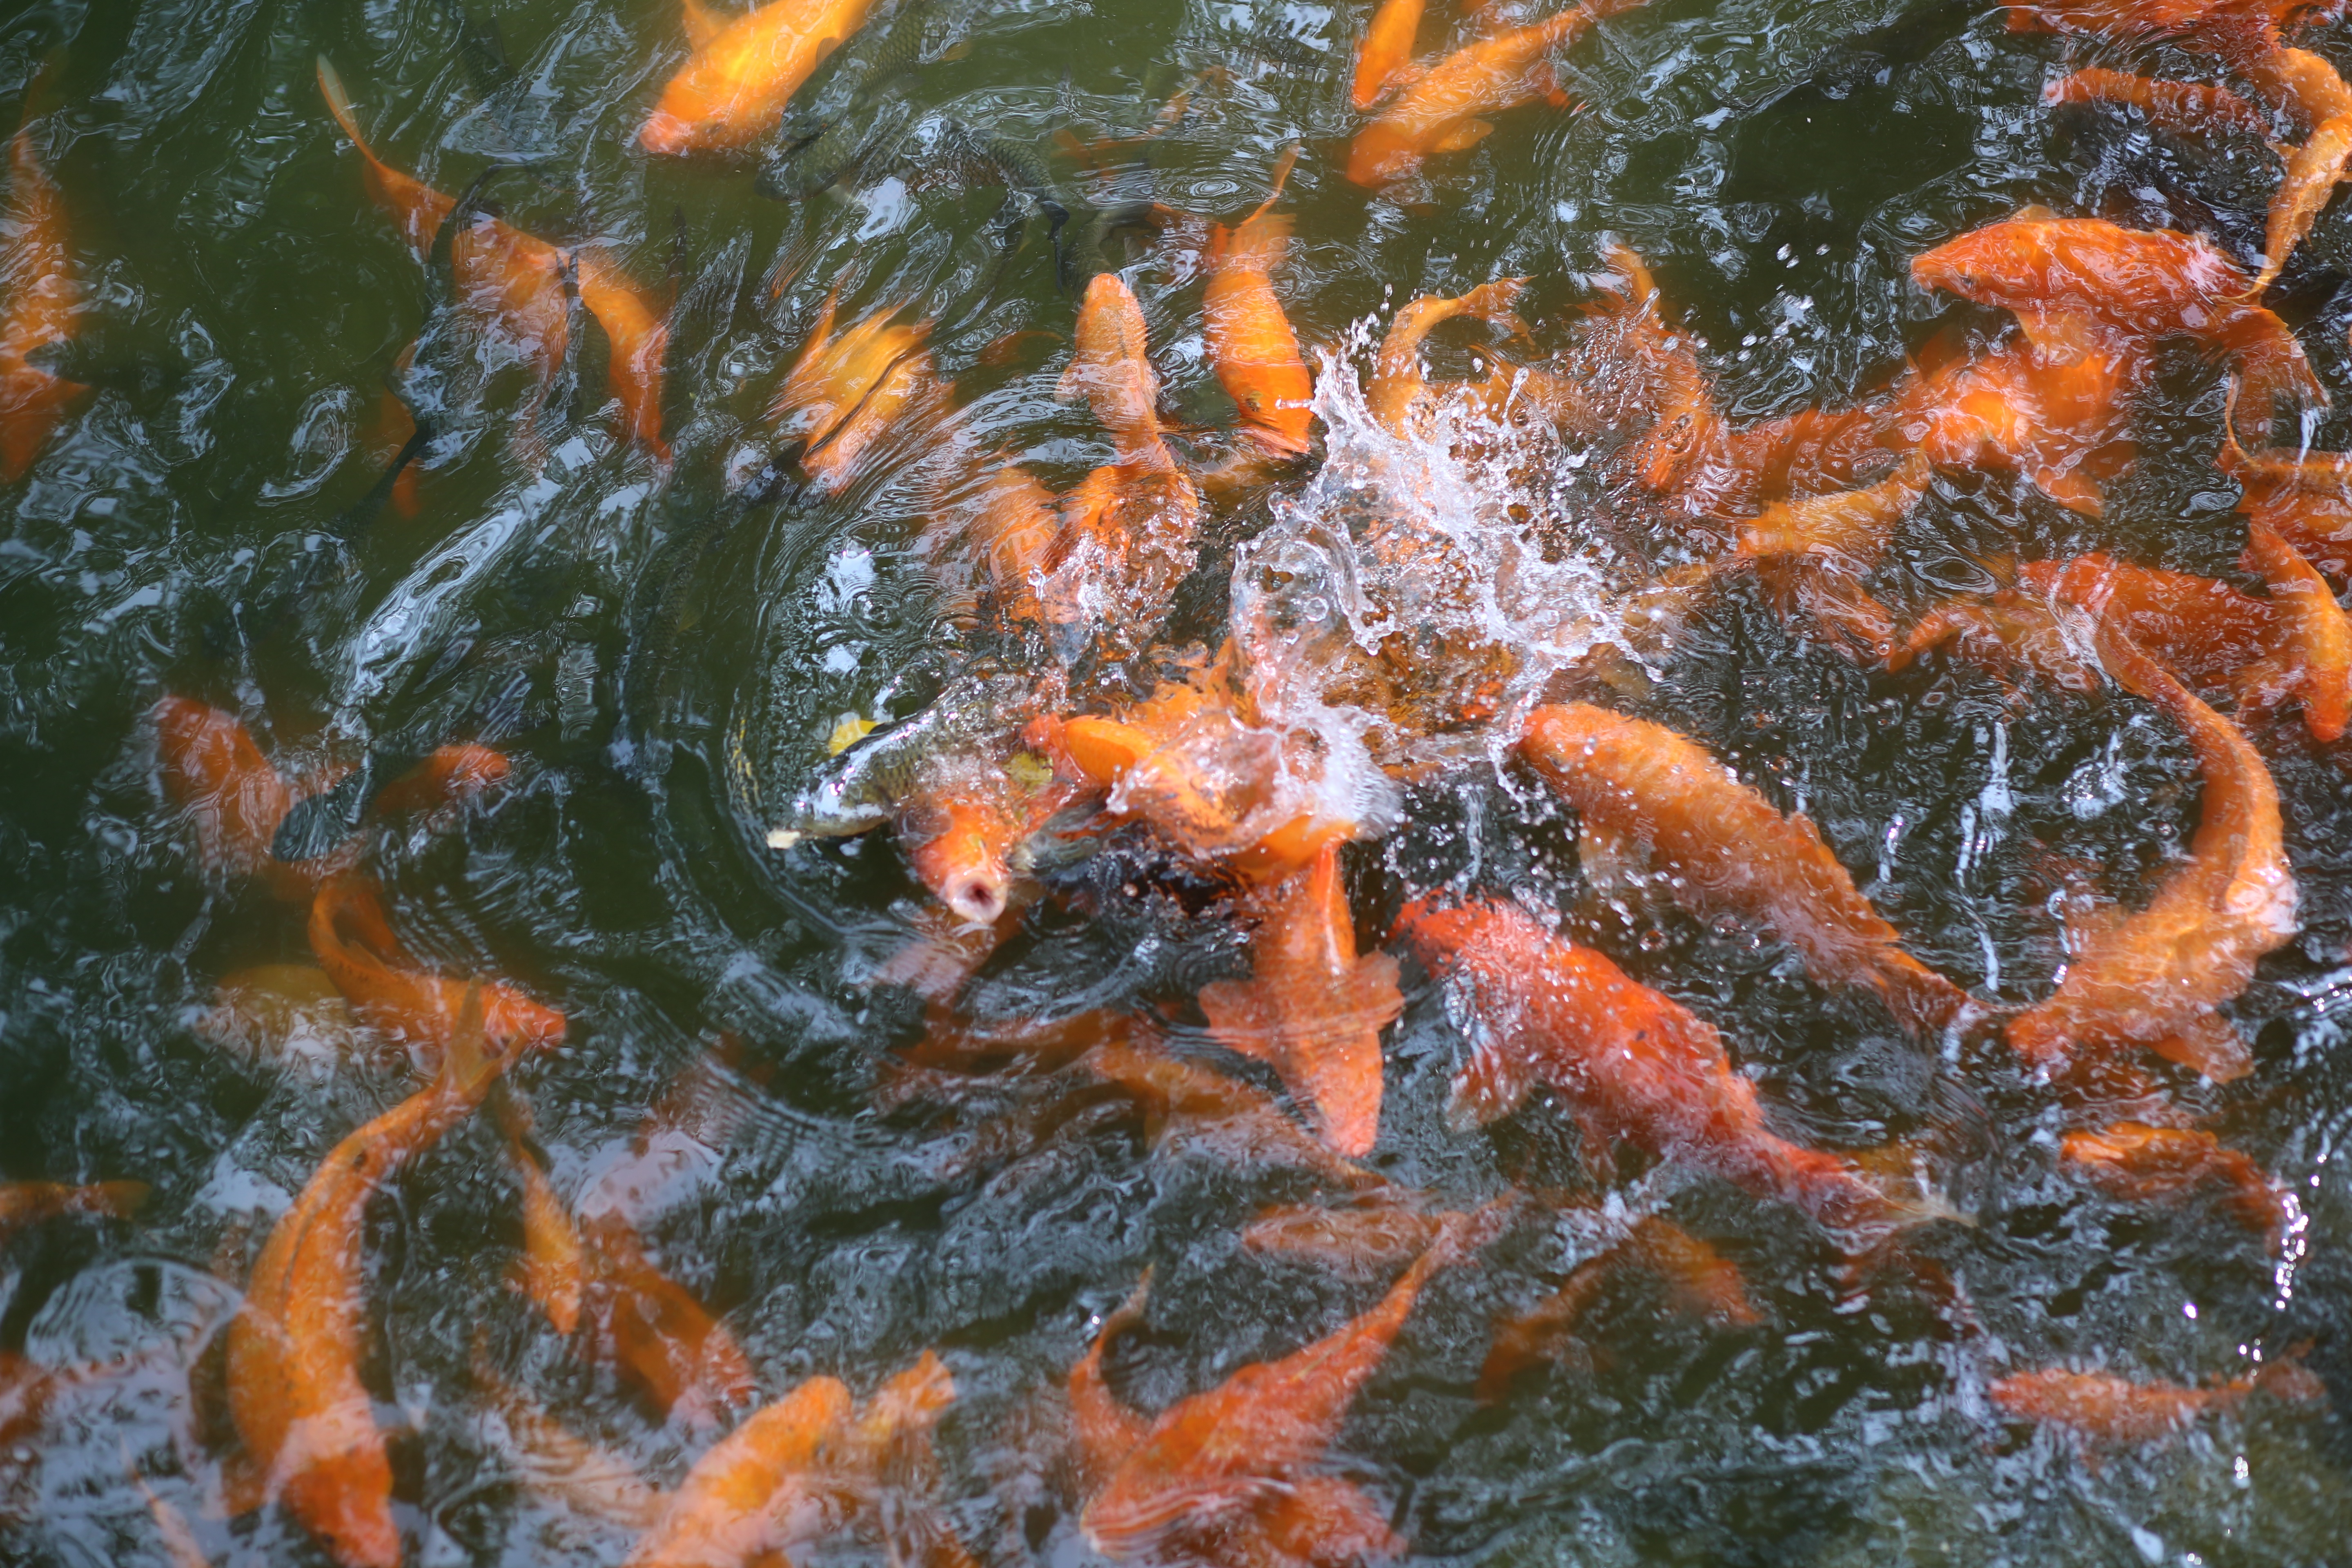
marine biology, geological phenomenon, koi, fish, leaf, seaweed, flower